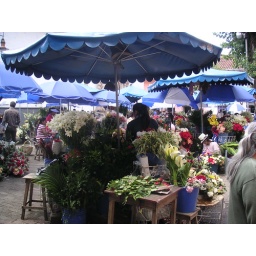
This is the flower market in Cuenca.